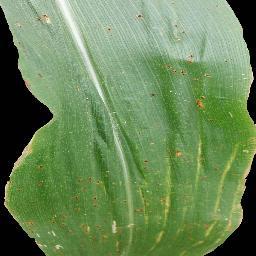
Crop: corn
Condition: (maize)_common_rust